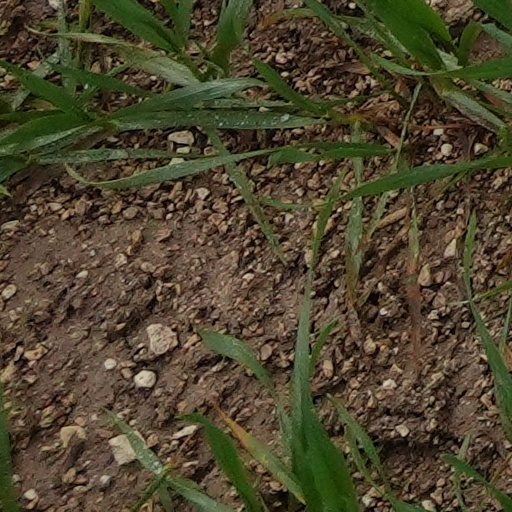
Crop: wheat